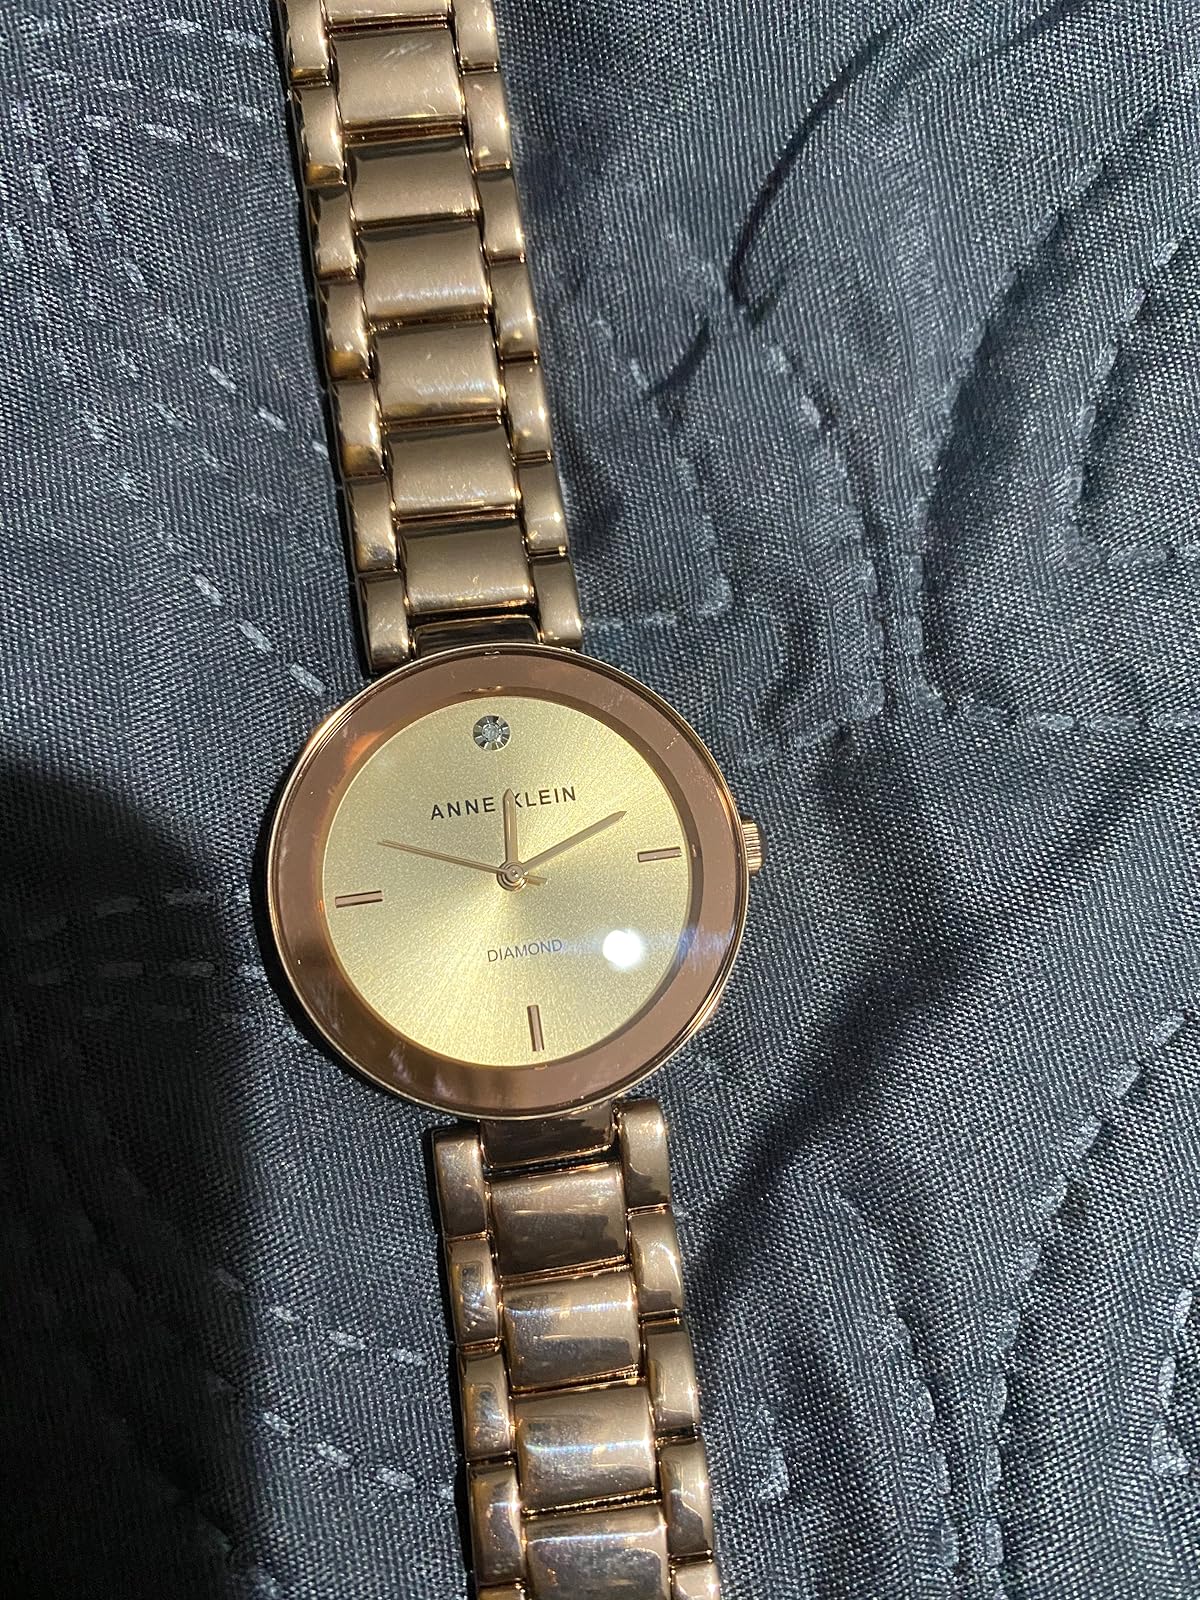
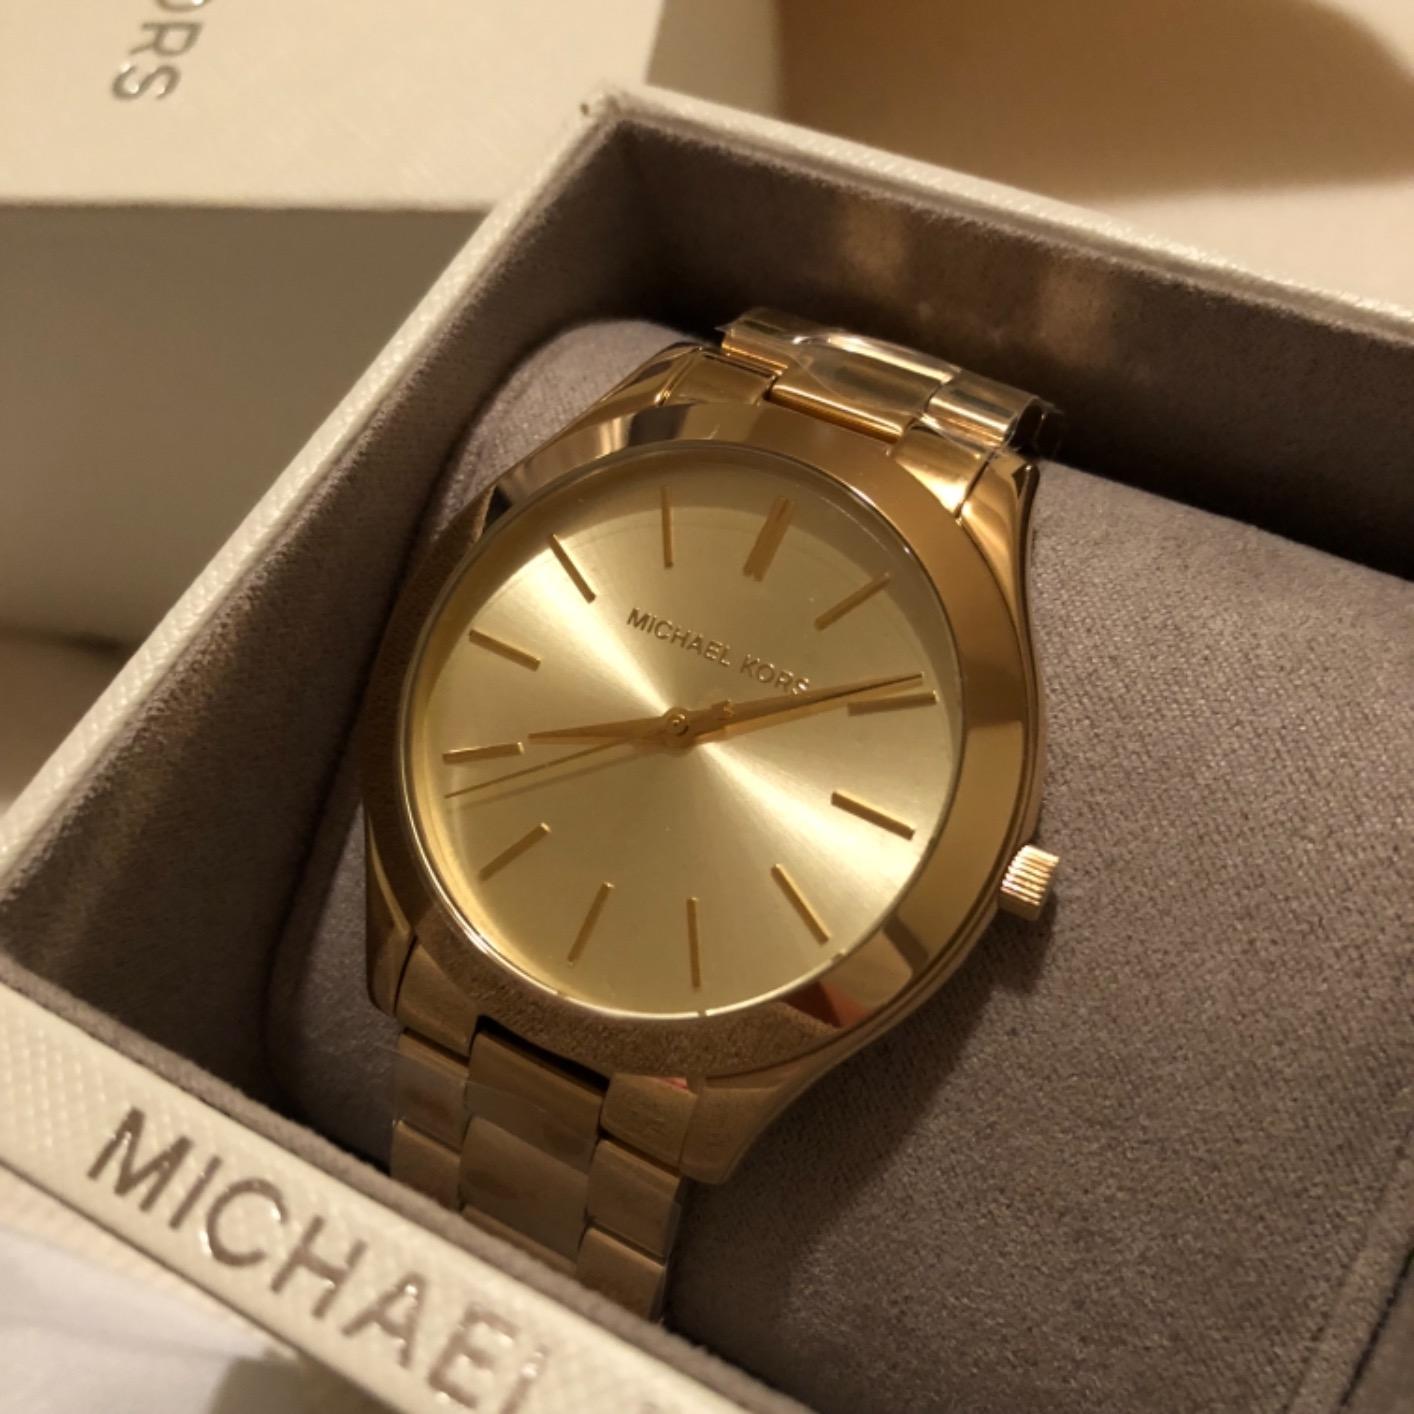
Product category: accessories_watch
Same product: no